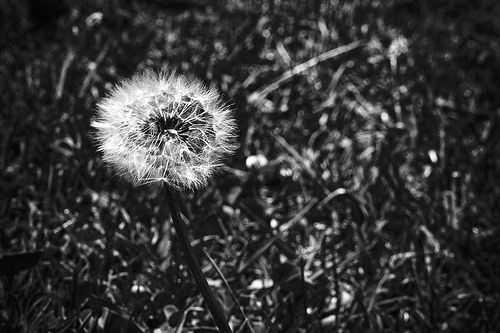
Flower: dandelion